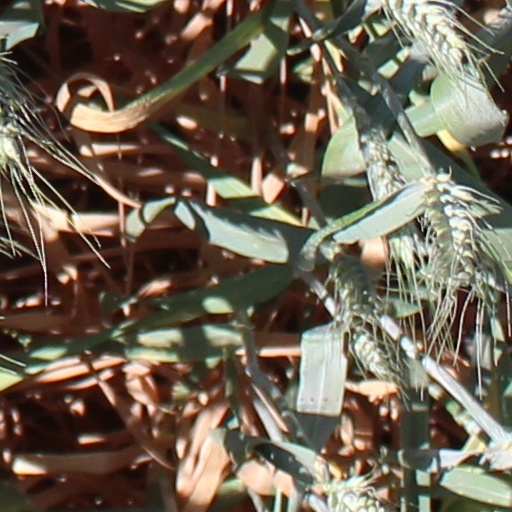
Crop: wheat